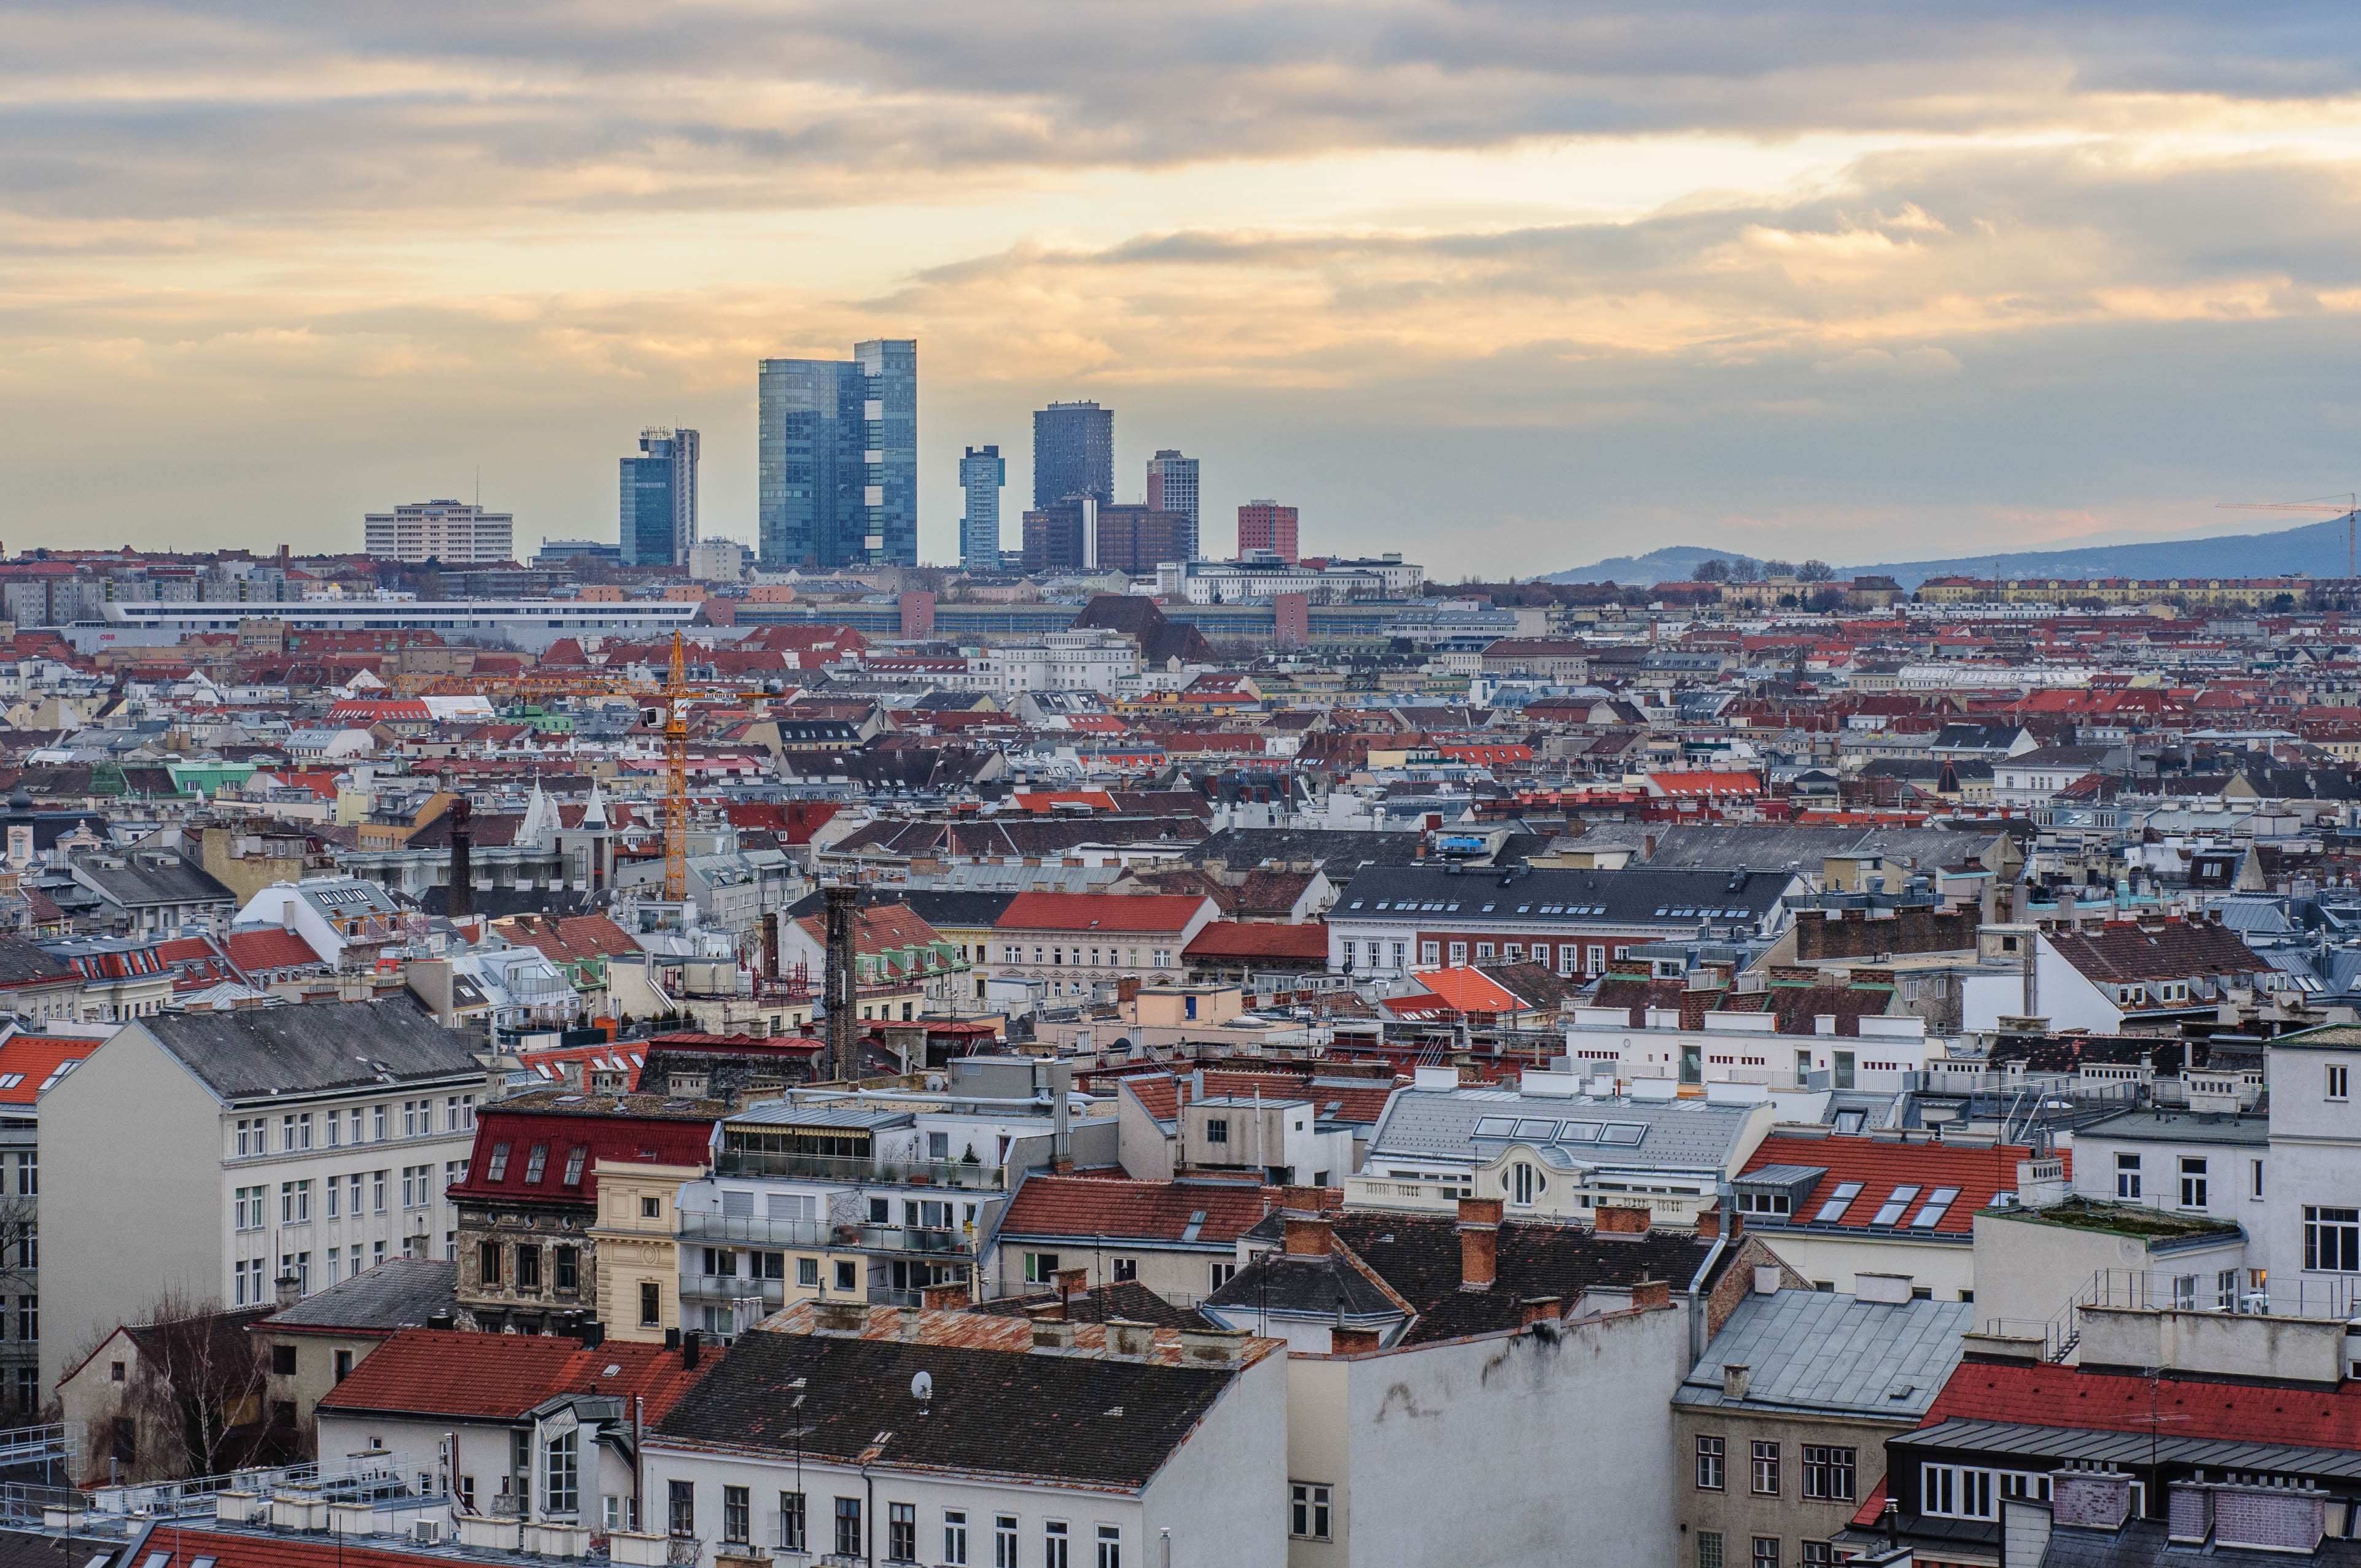
horizon, architecture, skyline, town, building, city, skyscraper, cityscape, panorama, downtown, tower block, city view, austria, vienna, roofs, metropolis, over the rooftops, aerial photography, urban area, residential area, geographical feature, human settlement, atmosphere of earth, metropolitan area